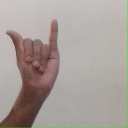
अक्षर: य